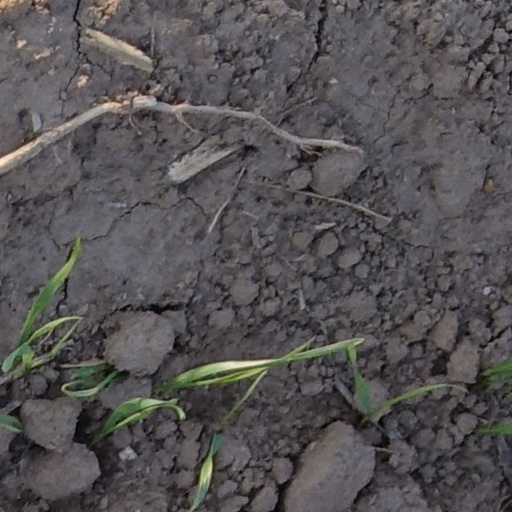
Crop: wheat